Kimiko Date

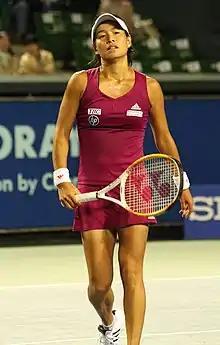
Date in Japan, 2010

is a Japanese former professional tennis player. She reached the semifinals of the 1994 Australian Open, the 1995 French Open and the 1996 Wimbledon Championships, and won the Japan Open a record four times. She reached a career-high ranking of world No. 4 in 1995, and retired from professional tennis in November 1996.